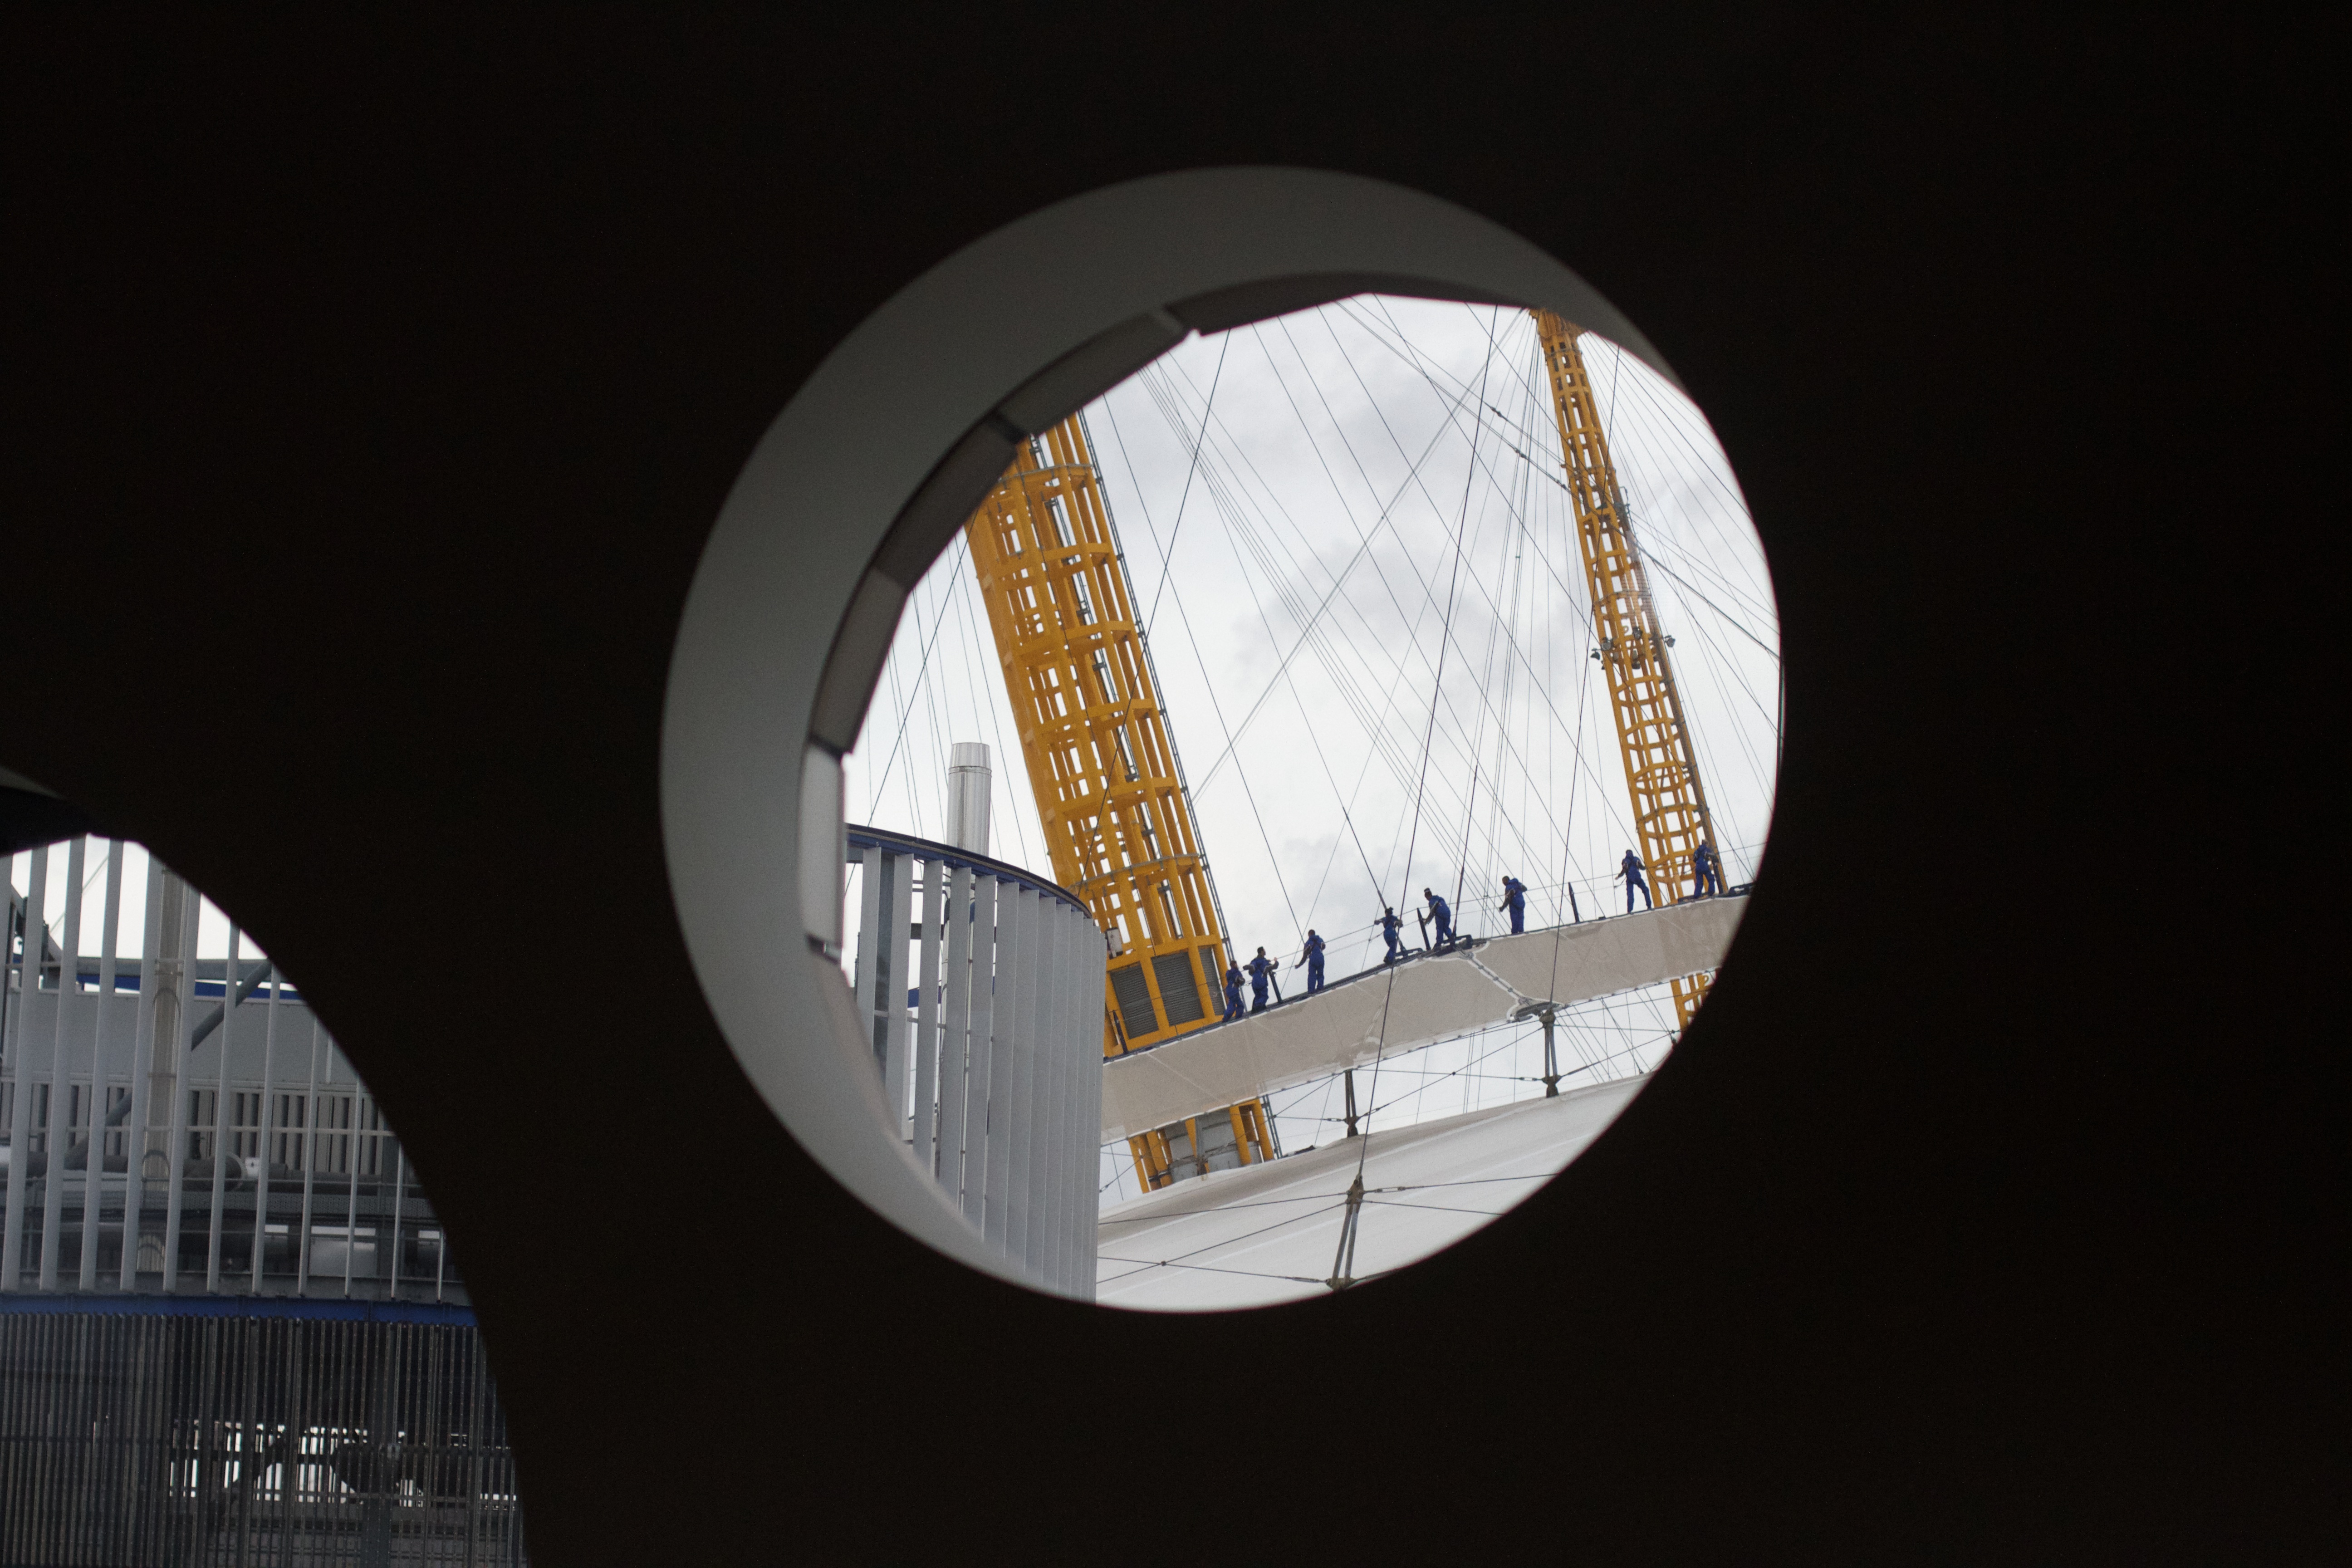
light, architecture, reflection, lighting, circle, symmetry, shape, mozfest